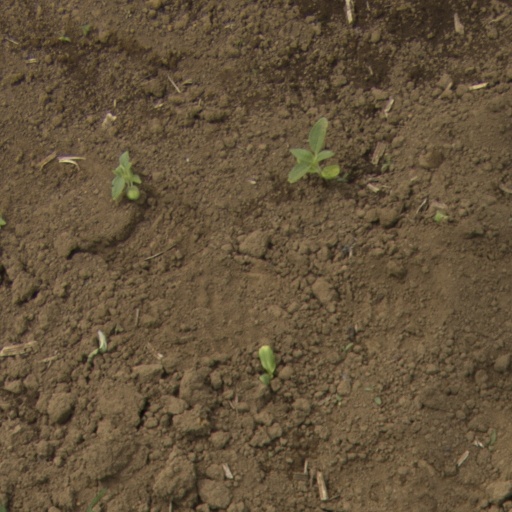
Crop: Jerusalem artichoke